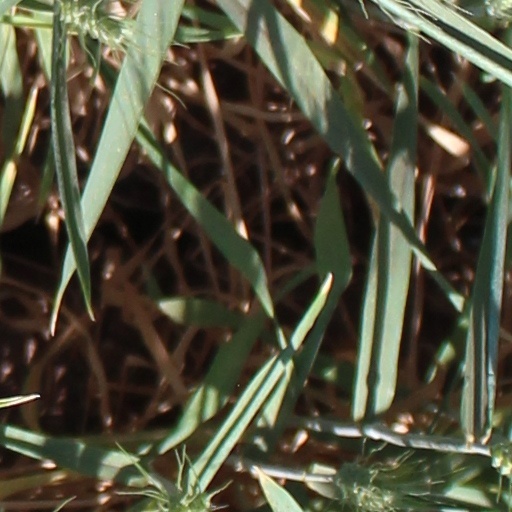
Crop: wheat